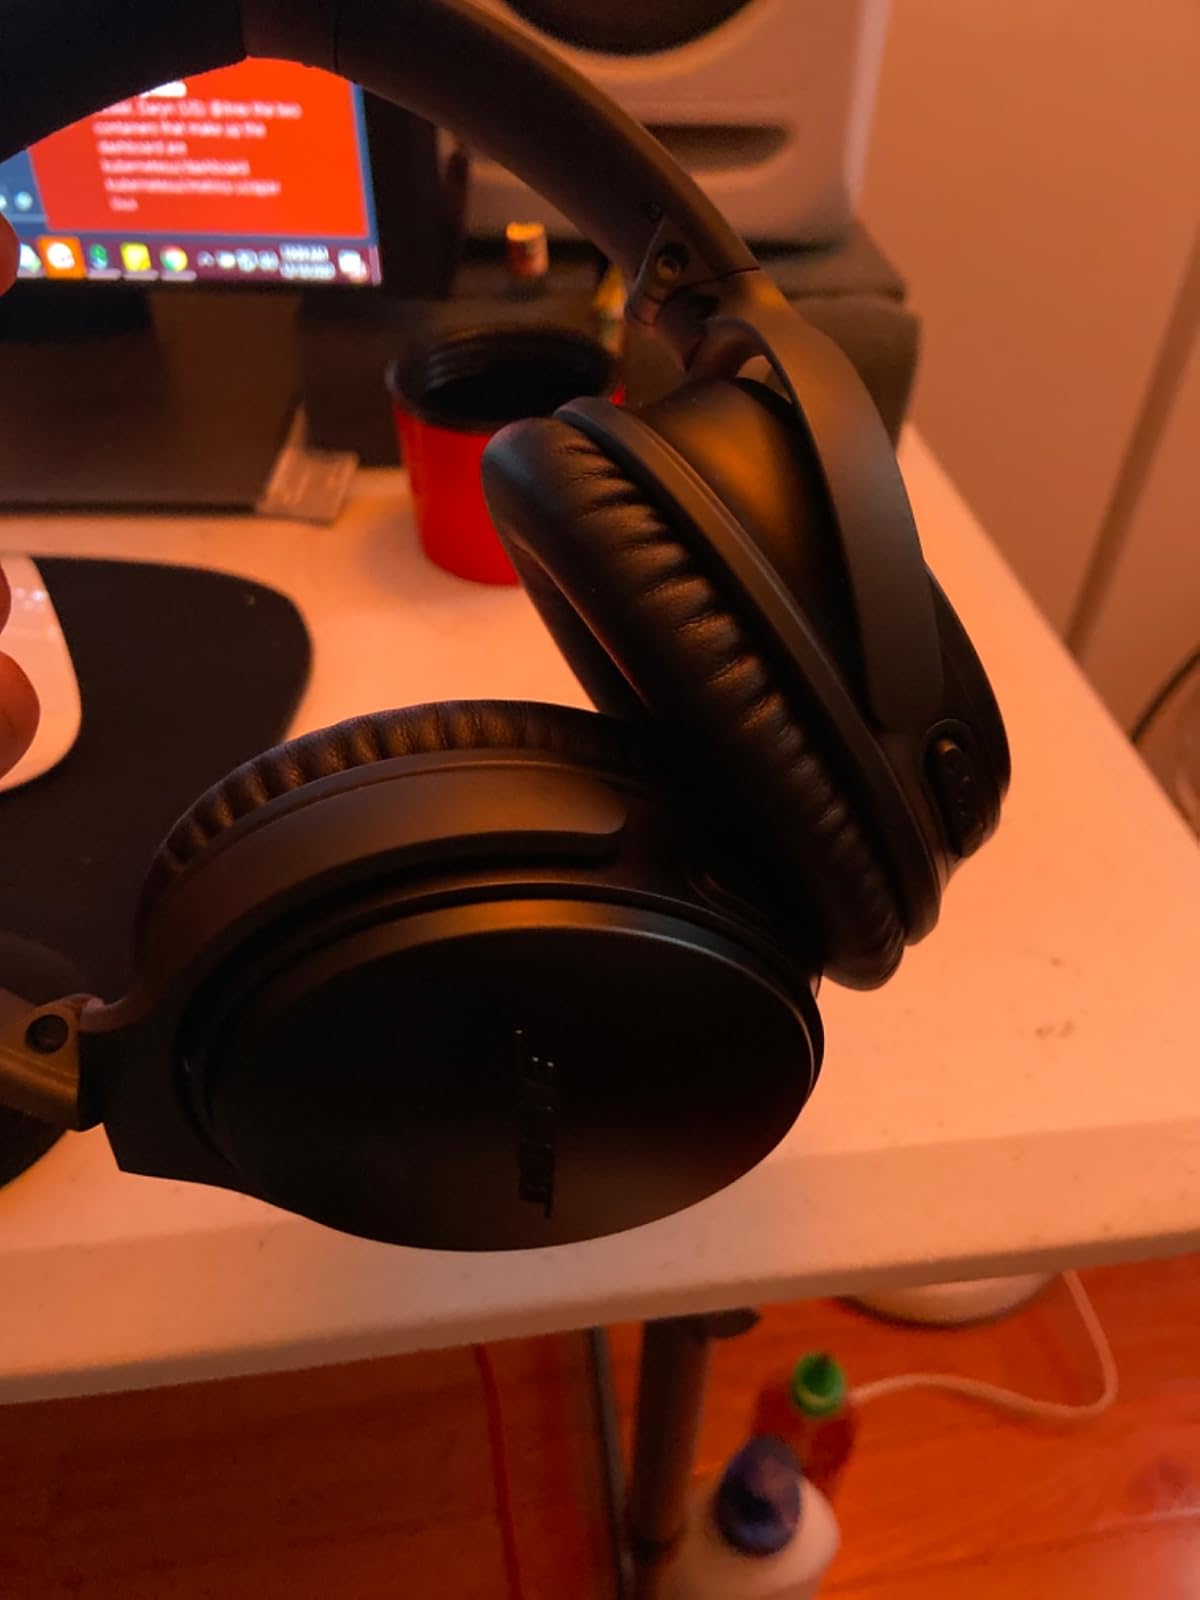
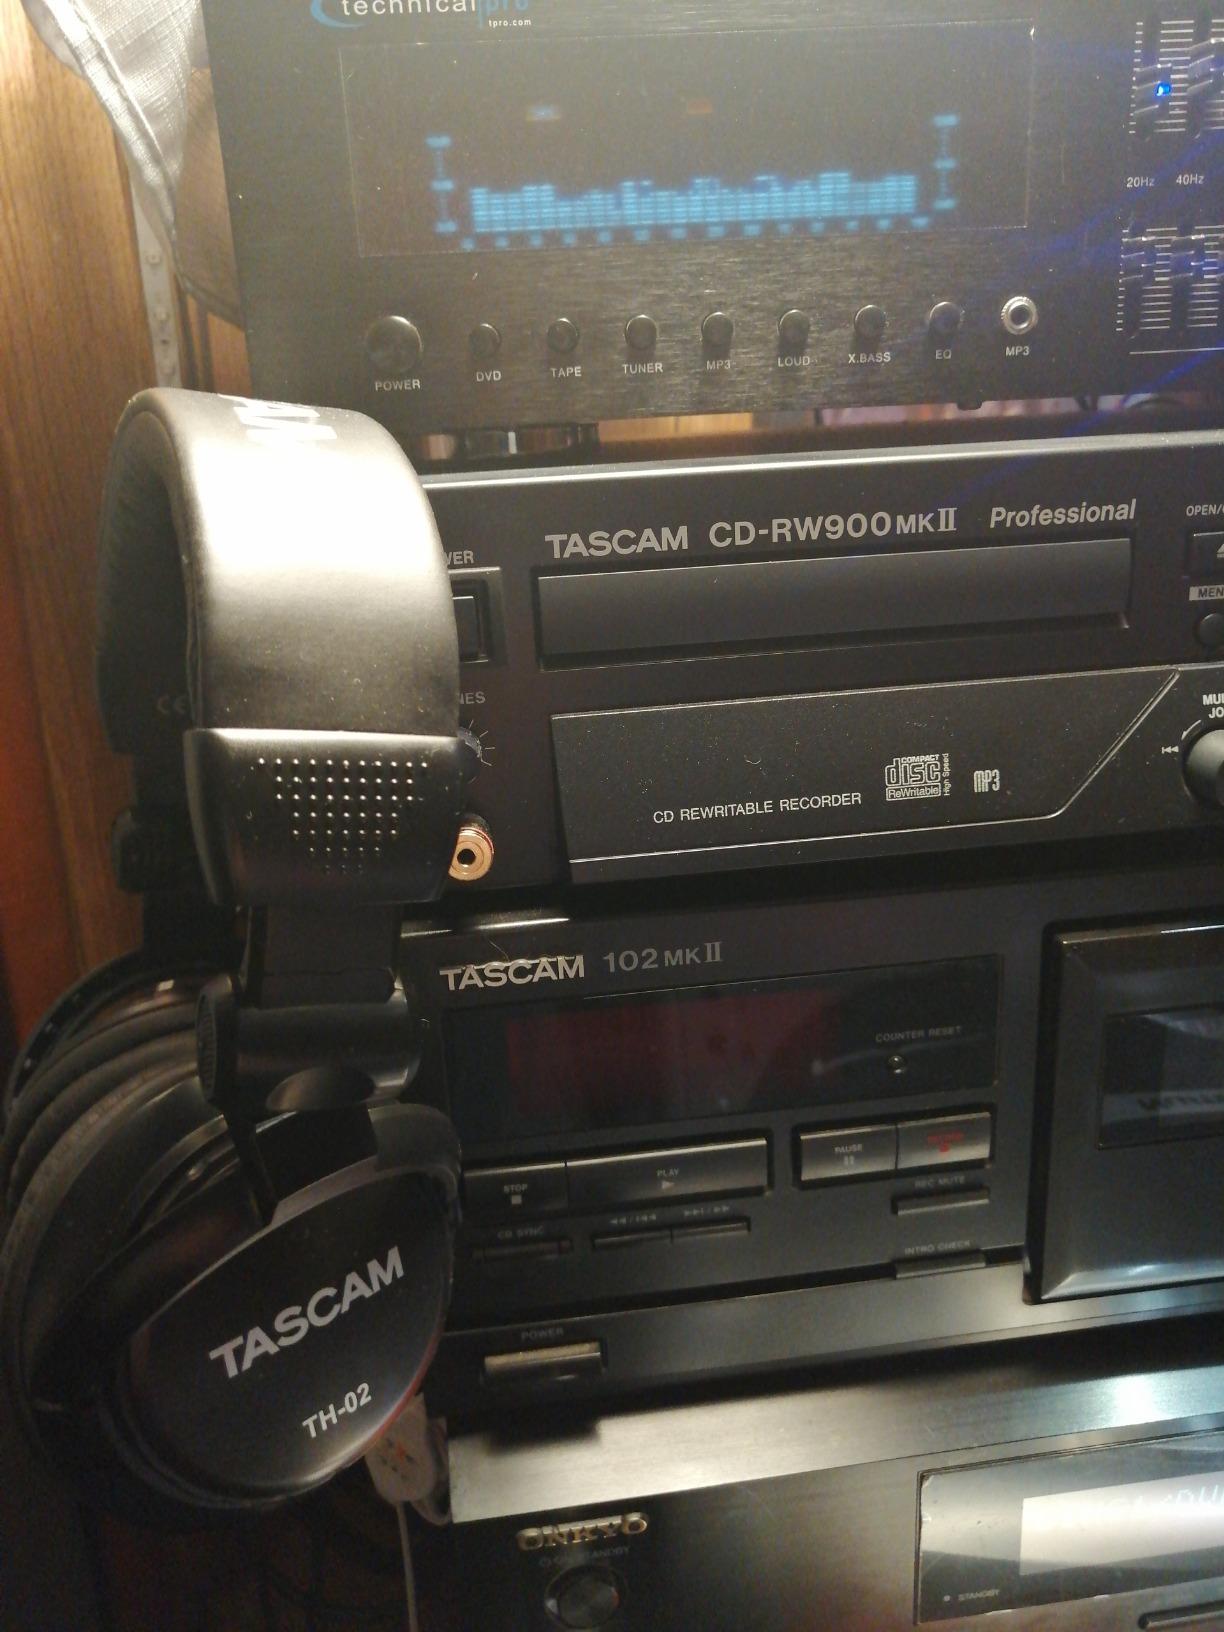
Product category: headphones
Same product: no